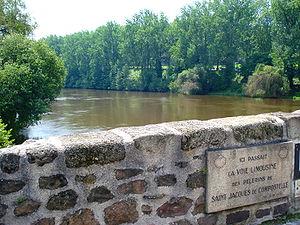
Les Bords de Vienne sont les espaces verts qui s'étendent sur les rives de la Vienne le long de sa traversée de la commune de Limoges. Il s'agit d'une coulée verte progressivement aménagée en promenade publique par la Ville de Limoges qui a tiré profit d'une topographie isolant un espace relativement arboré, restant tout de même un entre-deux coupé de l'espace urbain à proprement parler.
Le pont Saint-Étienne est un pont de la ville de Limoges. Il mesure 120 m de longueur et a été construit au XIIIᵉ siècle.
La via Lemovicensis est le nom latin d'un des quatre chemins de France du pèlerinage de Saint-Jacques-de-Compostelle. Elle passe par Limoges, d'où son nom, mais son lieu de rassemblement et de départ est l'abbaye de la Madeleine à Vézelay. Elle traverse le pays d'étape en étape jusqu'au village basque d'Ostabat, où elle fusionne d'abord avec la via Turonensis, puis un peu plus loin avec la Via Podiensis.